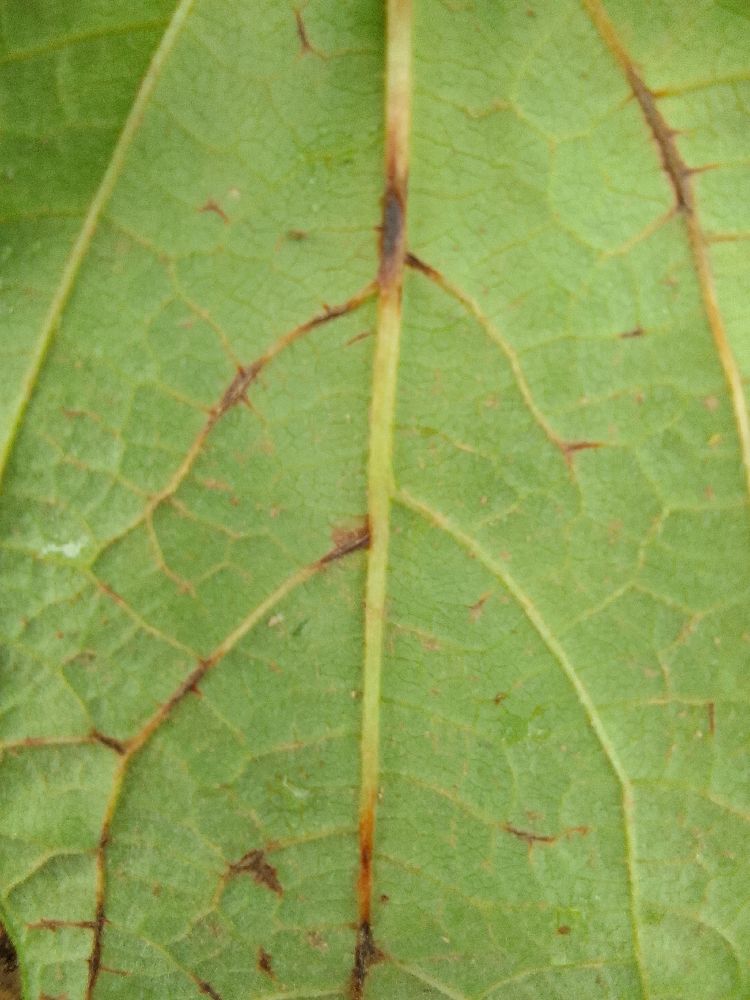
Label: anthracnose